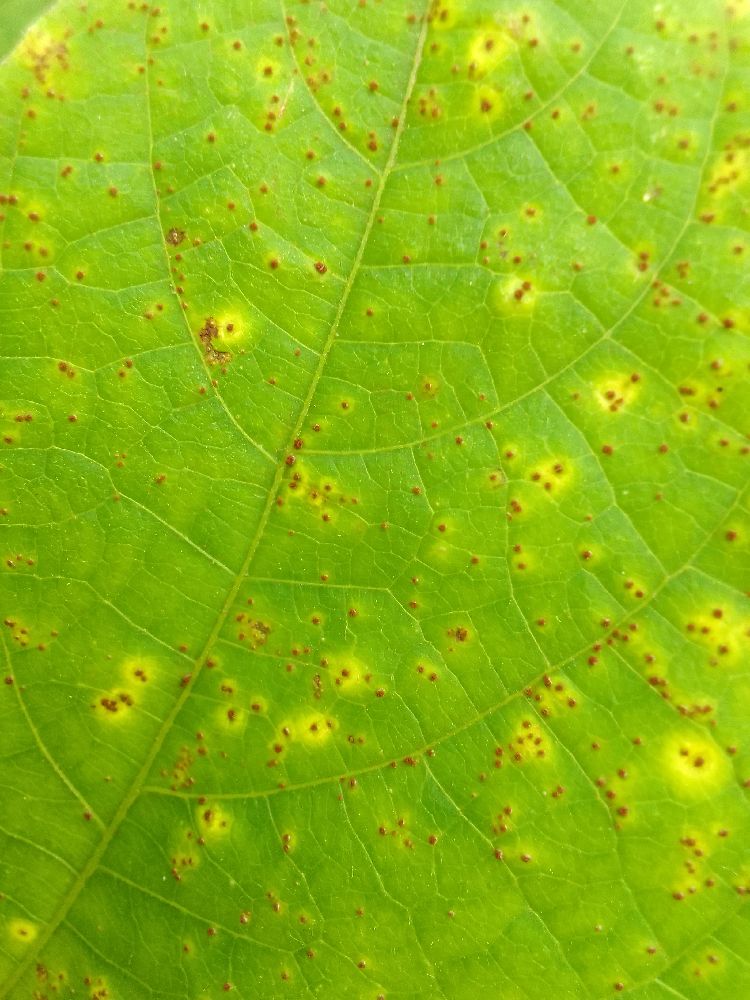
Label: rust